Ehrenfels Castle (Hesse)

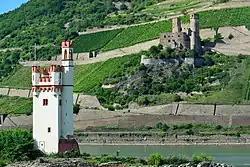
Ehrenfels and Mouse Tower

It was (re-)built about 1212 at the behest of the Archbishop of Mainz as a defensive work against the constant attacks by Elector Palatine Henry V, who, as Imperial vicar of Franconia, strived to cut down the archbishop's reach. Mainz staffed the castle with Burgmannen and erected a customs post controlling the shipping on the Rhine, supplemented by the Mouse Tower below at the river. Heavily damaged in the course of the Thirty Years' War, the castle was finally devastated by French troops under the command of Lieutenant General Nicolas Chalon du Blé during the 1689 Siege of Mainz.